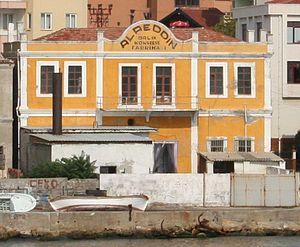
Alâeddin, producteur de poissons en conserve, Gelibolu, Turquie.